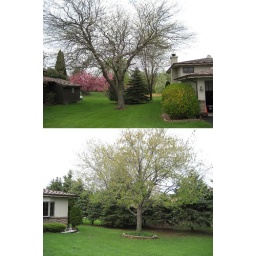
top pic - locust tree... very dense in spots, grass is dying underneathbottom pic - silver maple - grass dying underneath